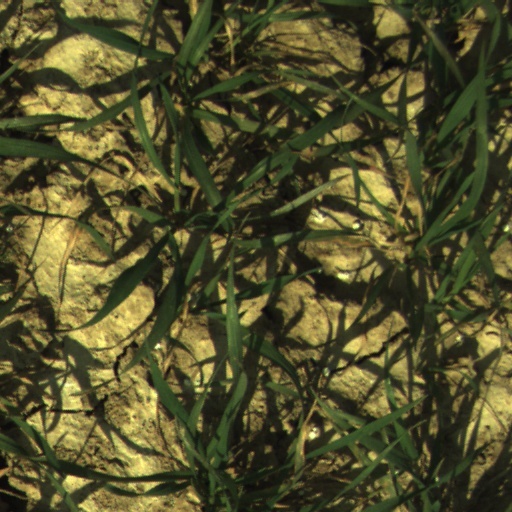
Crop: wheat